Ten Mile House

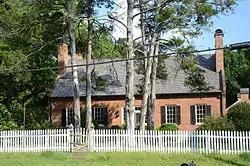

The Ten Mile House is a historic house at 6915 Stagecoach Road in the Mabelvale neighborhood of Little Rock, Arkansas. It is a -story brick building, with a gabled roof and four end chimneys, each pair joined by a high wall extending above the gable ridge. It was built sometime between 1822 and 1835 along what was then known as the Old Southwest Trail, which extended from Ste. Genevieve, Missouri to Texas. Its design is credited to Gideon Shryock, who designed the state house of the Arkansas Territory.